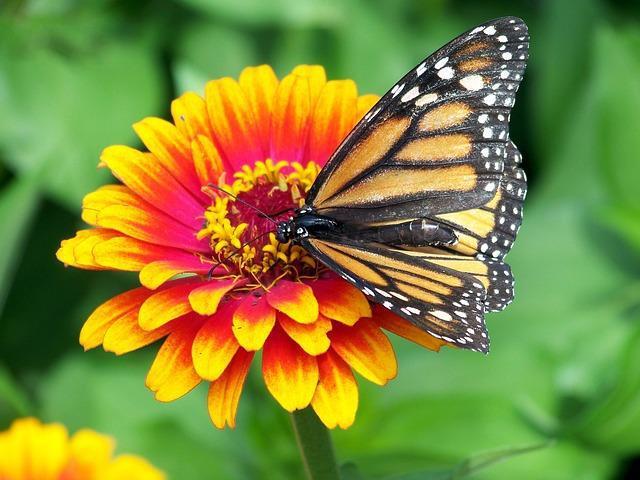
butterfly